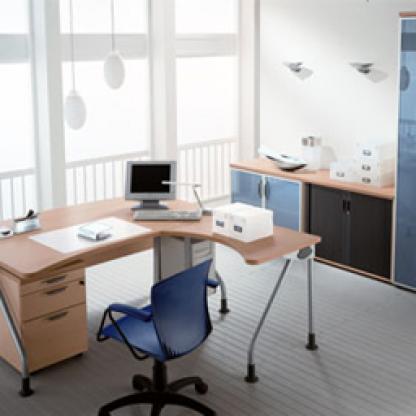
Scene: Indoor